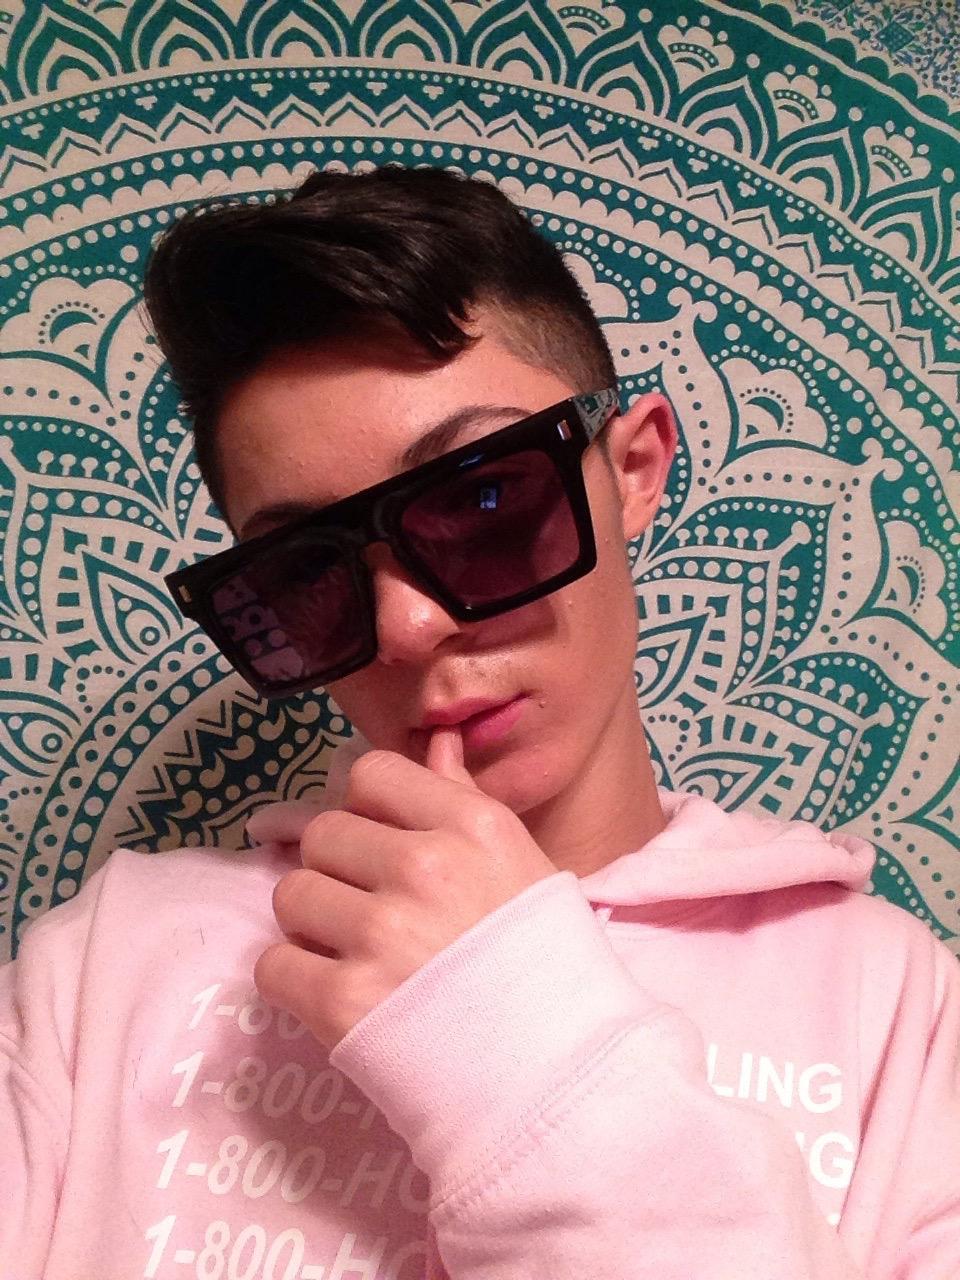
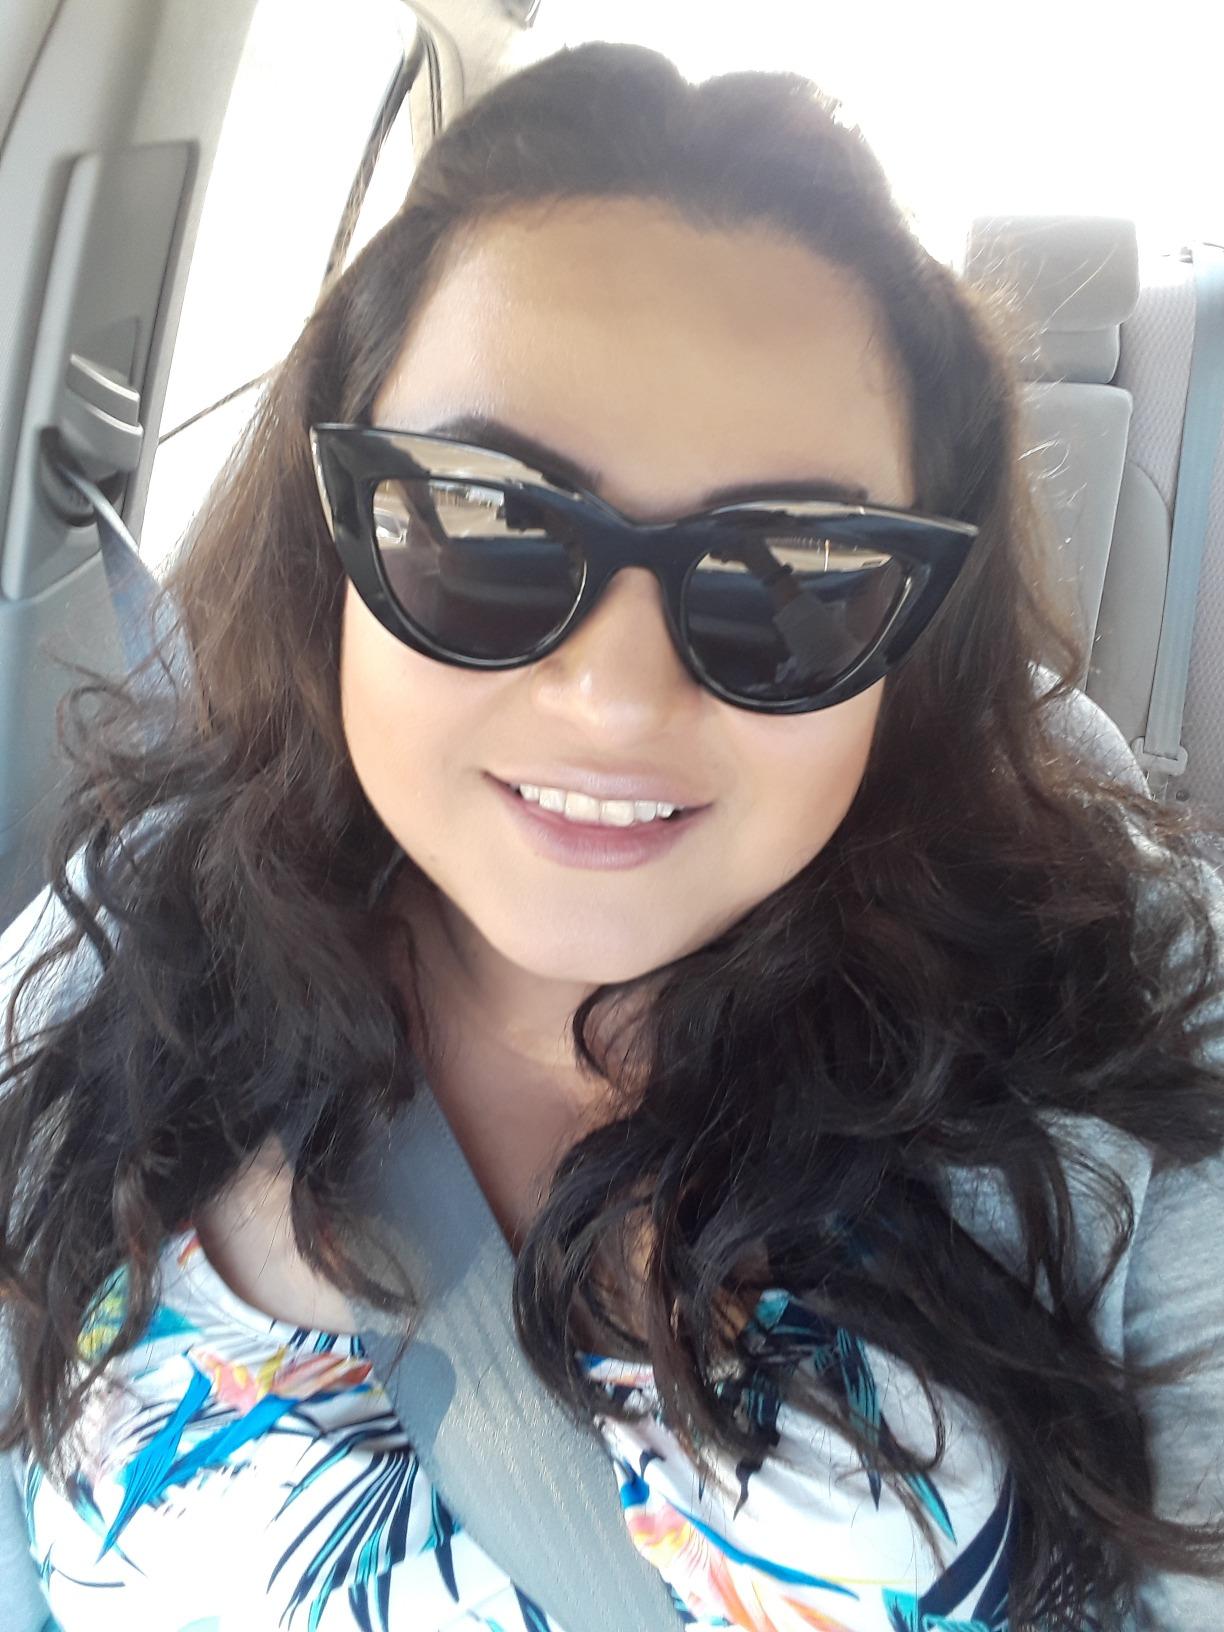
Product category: accessories_sunglasses
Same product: no